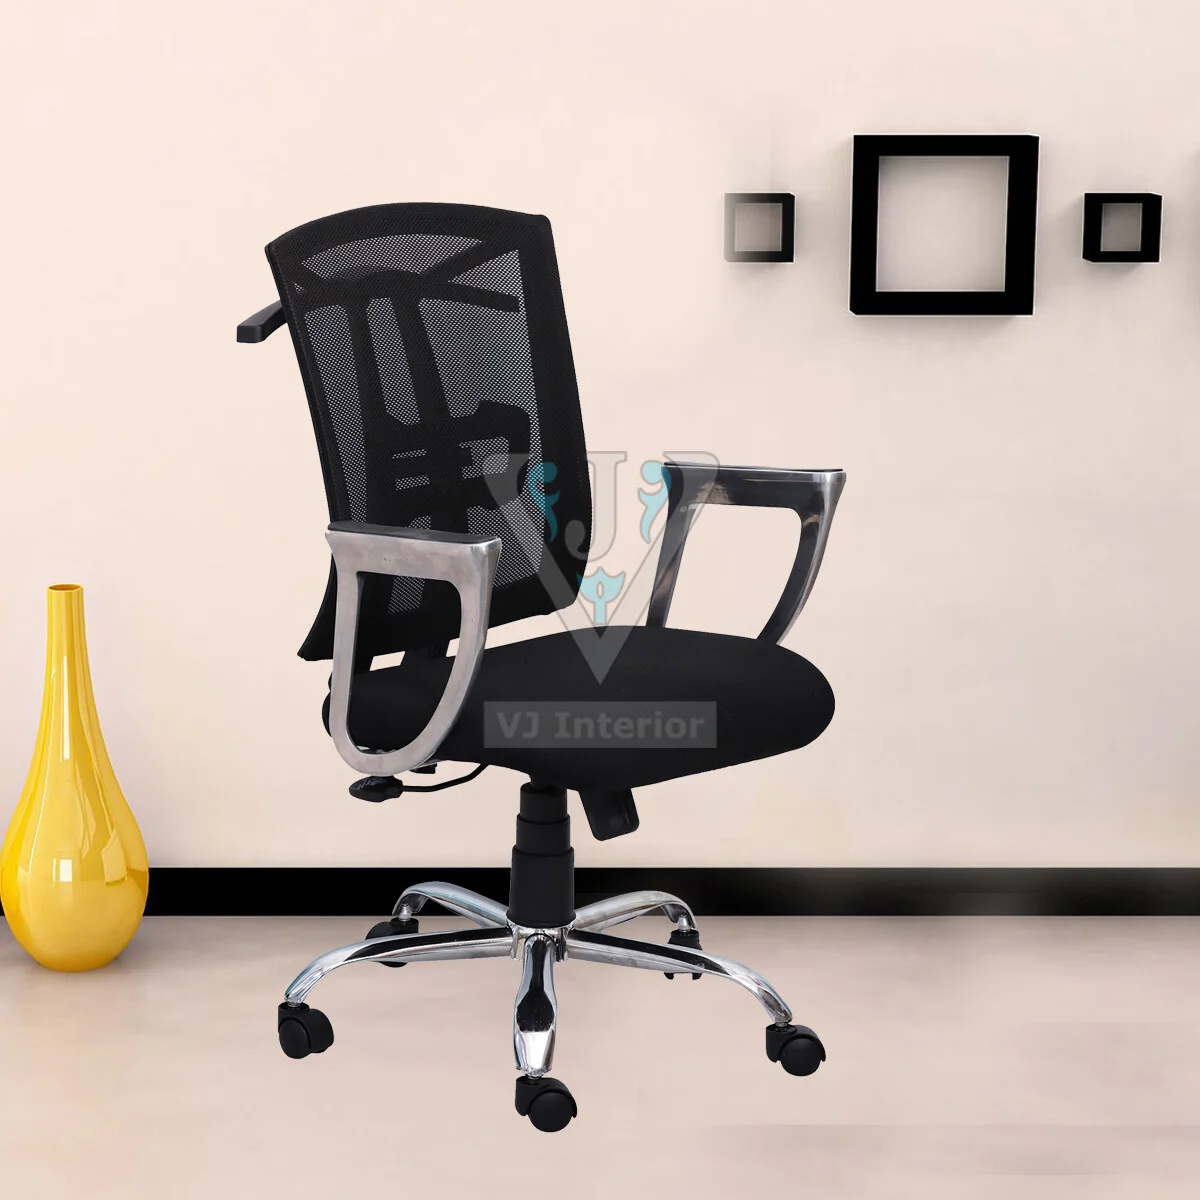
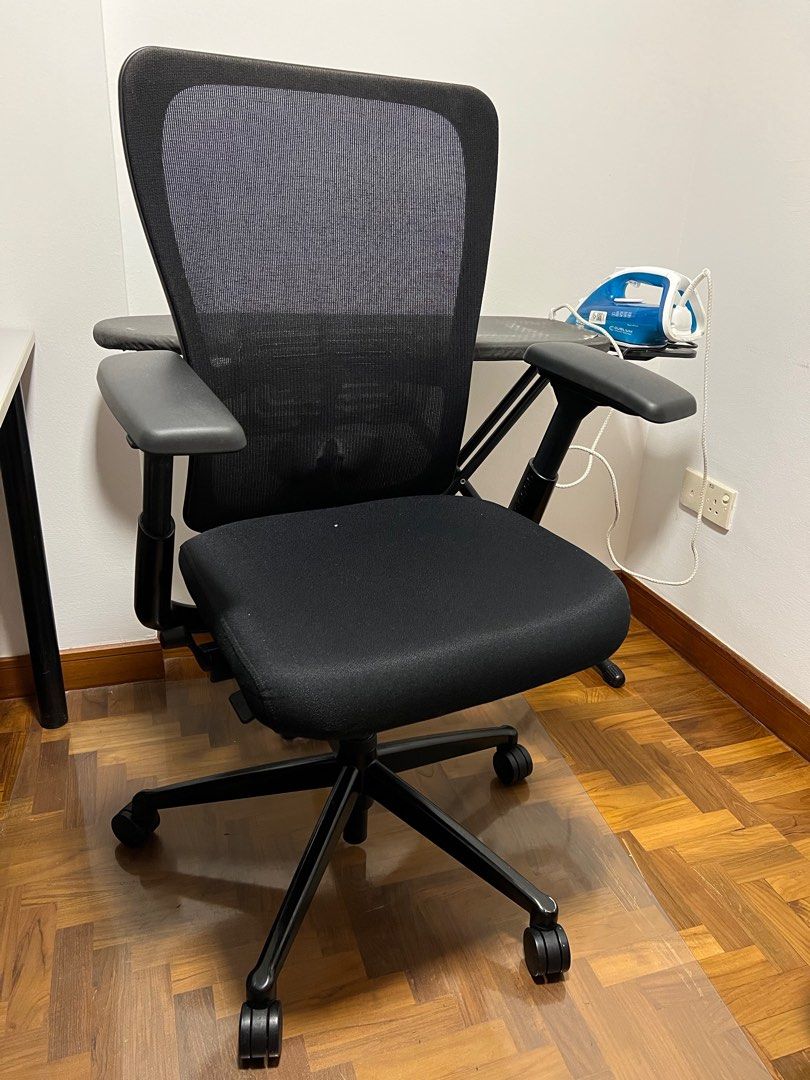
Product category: items_chair
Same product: no